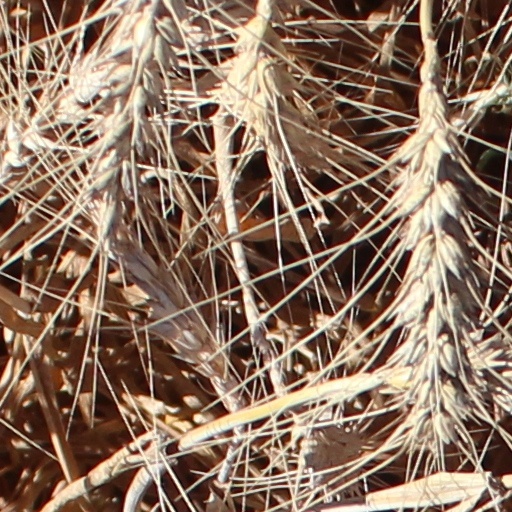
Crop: wheat